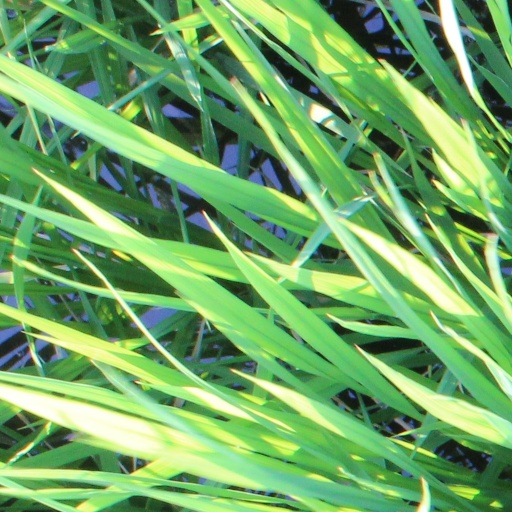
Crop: rice